Arthur Richard Dillon

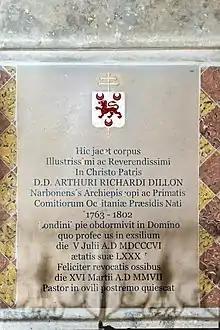
Burial of Arthur Richard Dillon in Narbonne Cathedral

Dillon's grave on Old St. Pancras churchyard seems to have been disturbed in some ways during the cutting of the Midland Railway in 1865, as his name appears on the list of graves of important persons affected by that event on the Burdett-Coutts memorial, erected at that occasion. Between March 2002 and June 2003, part of the St Pancras Old Church graveyard was excavated in preparation for the London terminus of the Channel Tunnel Rail Link. During the archaeological investigation, Dillon's body was found to have been buried wearing a set of porcelain dentures. It is believed that he purchased them from a Parisian dentist named Nicholas de Chemant.